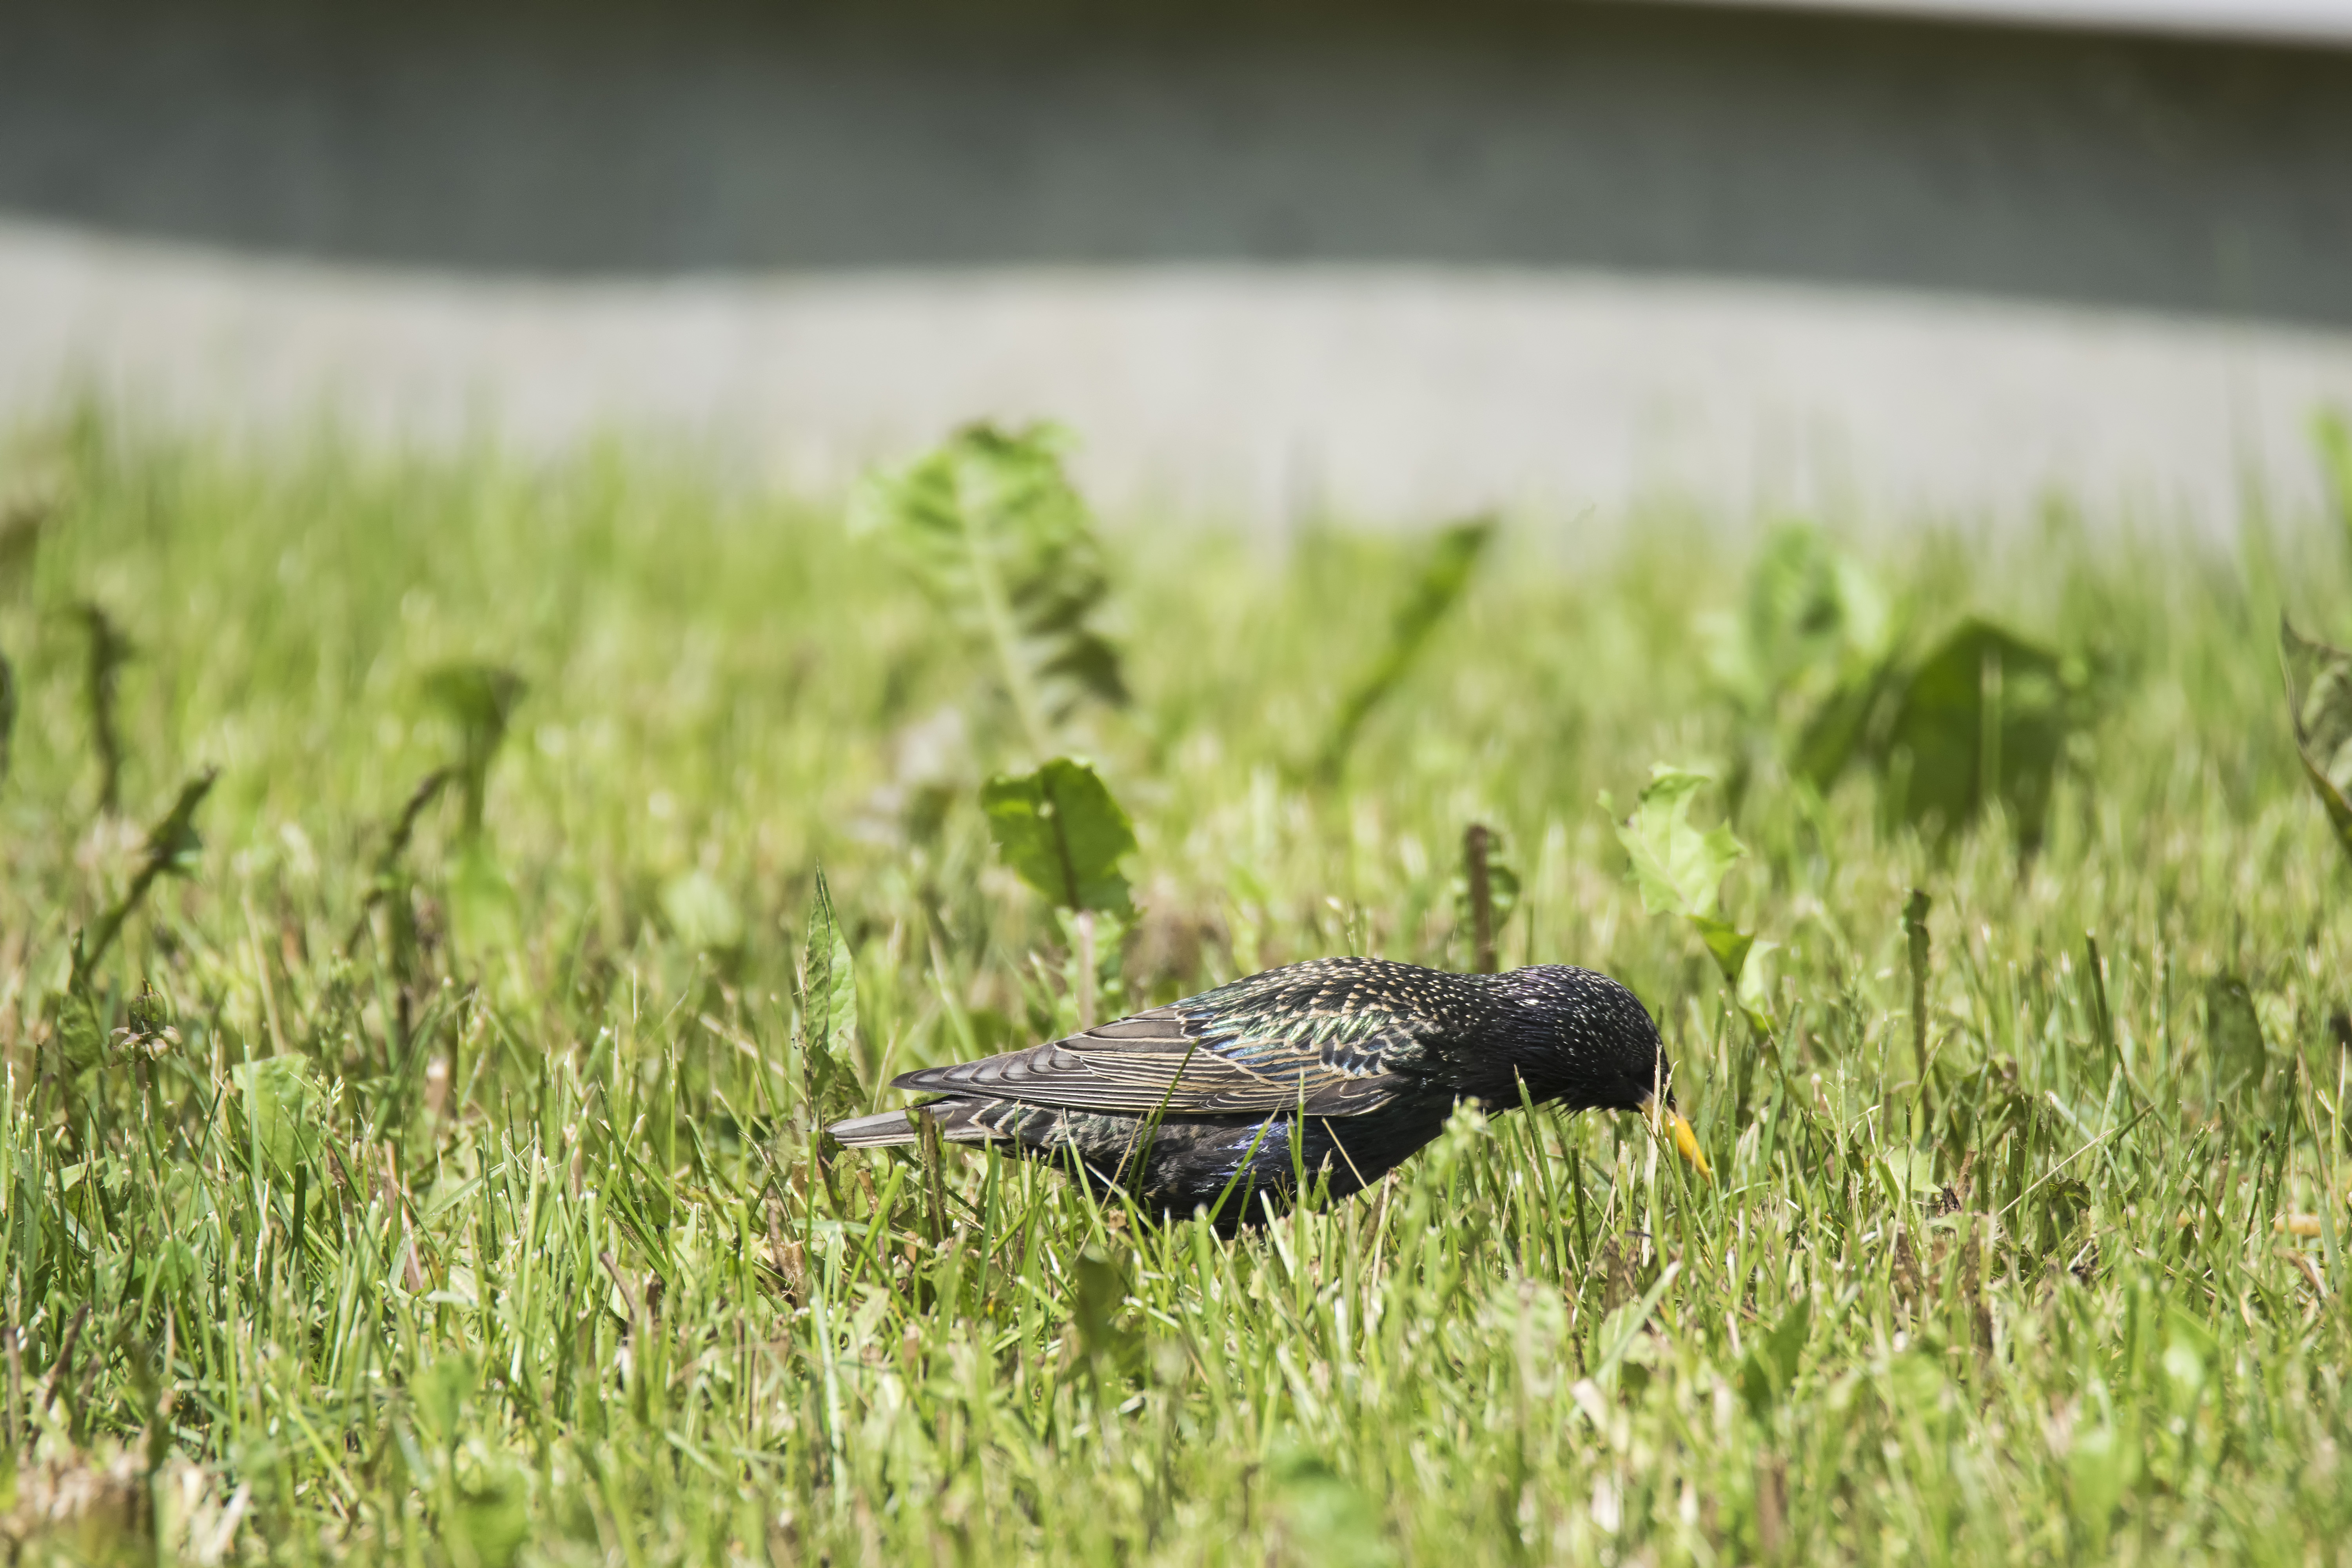
nature, grass, bird, lawn, wildlife, green, fauna, canada, vertebrate, european, quebec, starling, sherbrooke, oiseau, tourneau, sansonnet